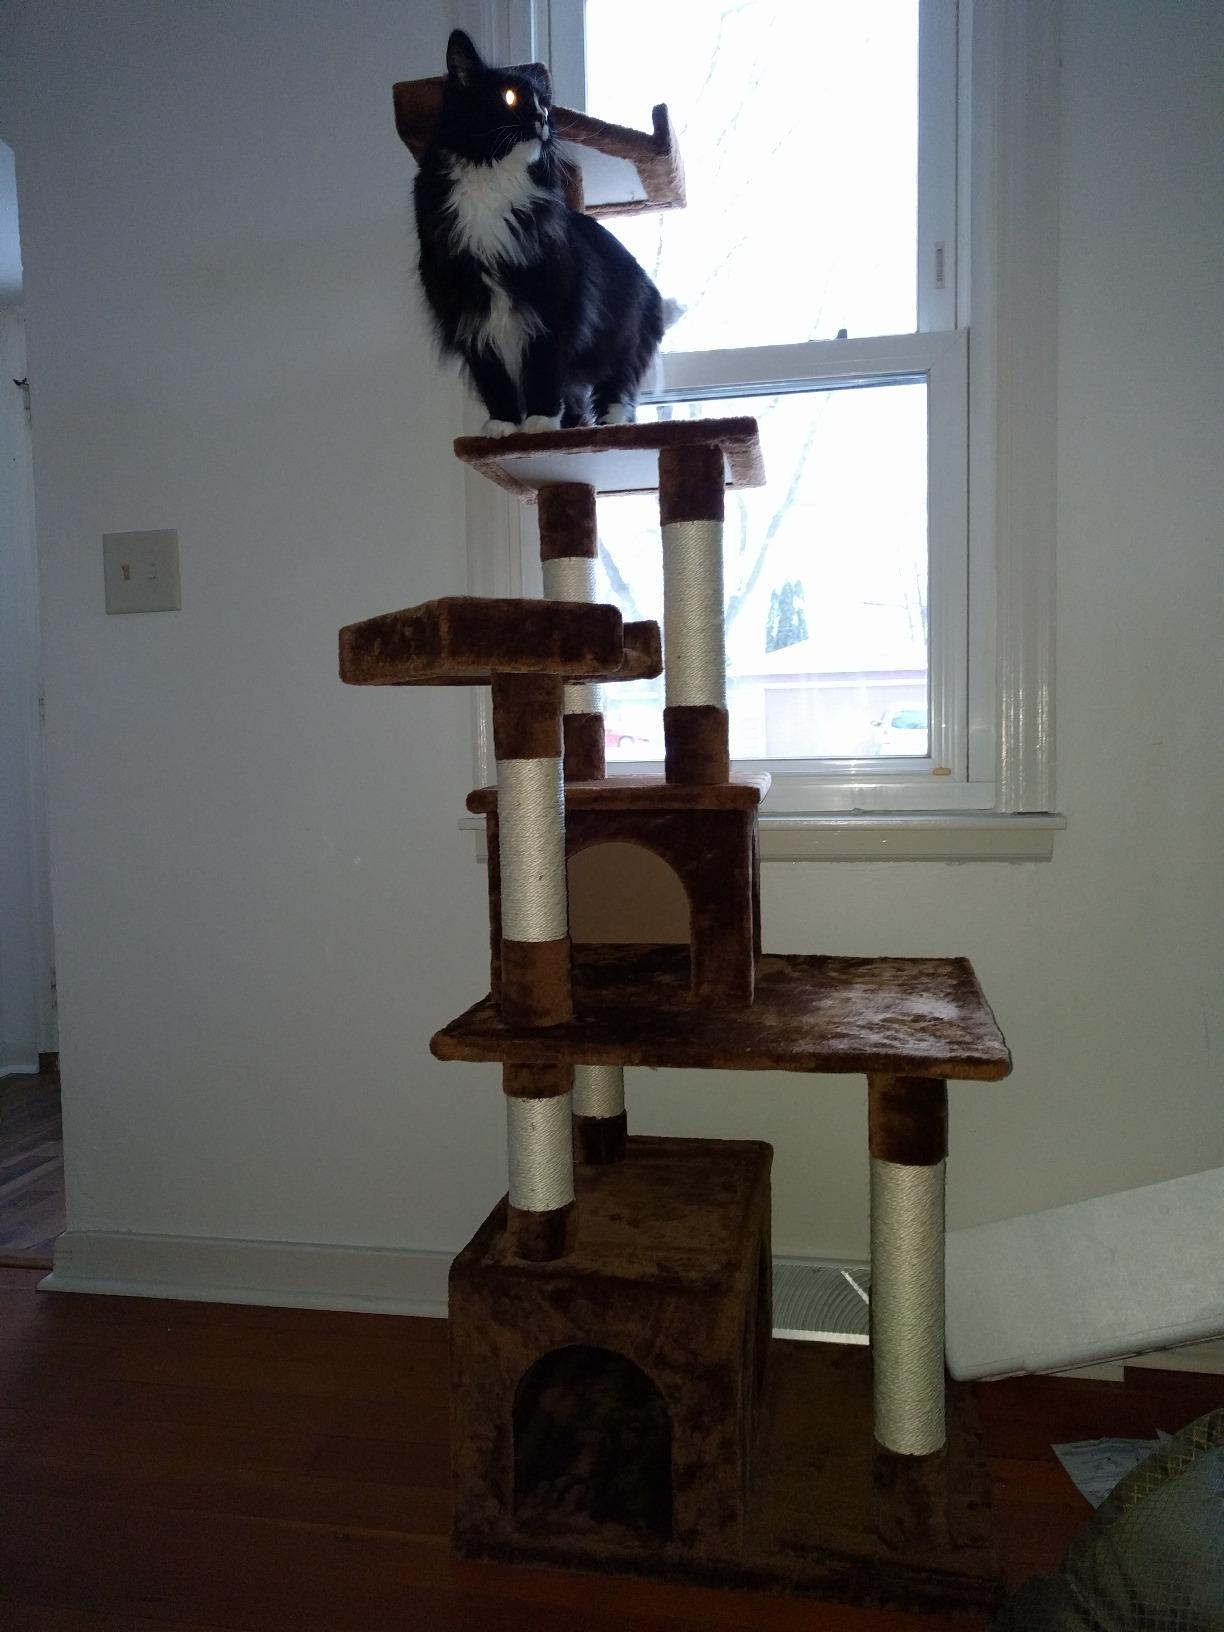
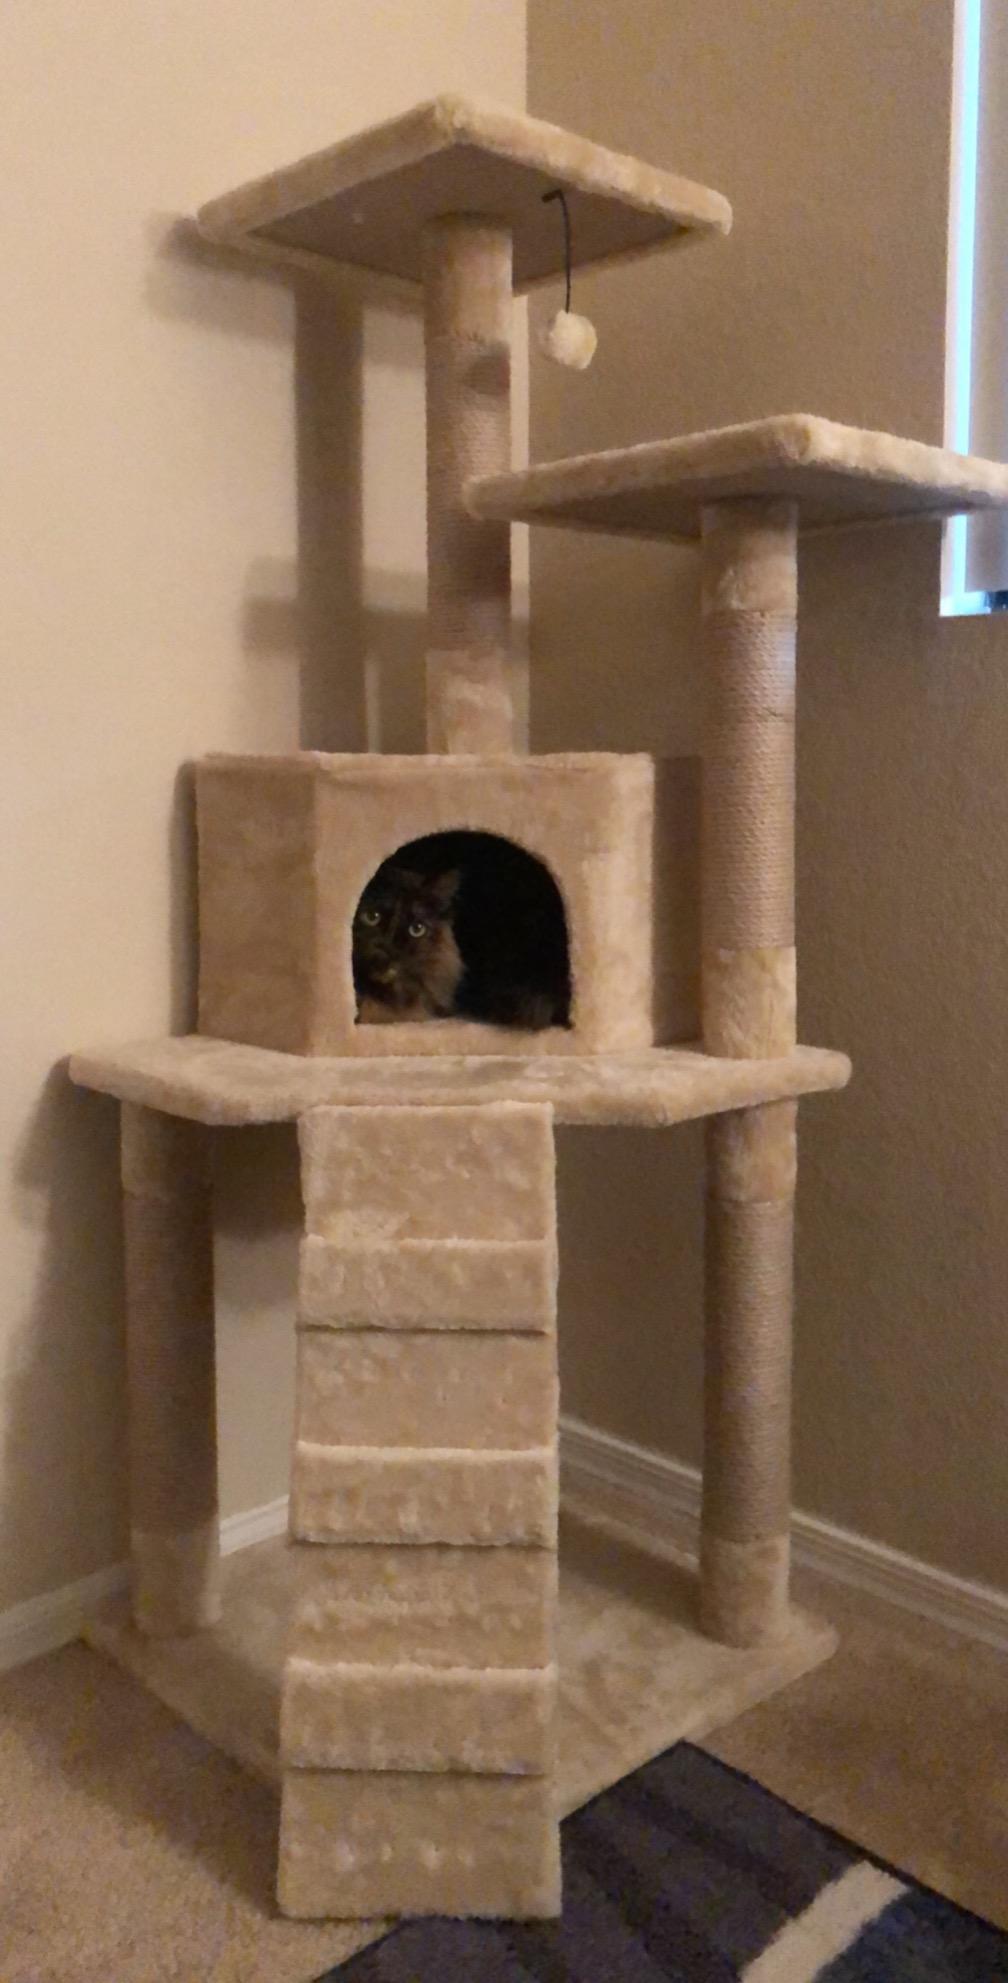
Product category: items_cat tree
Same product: no